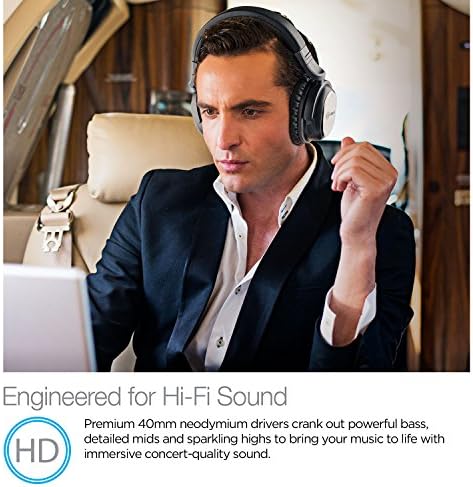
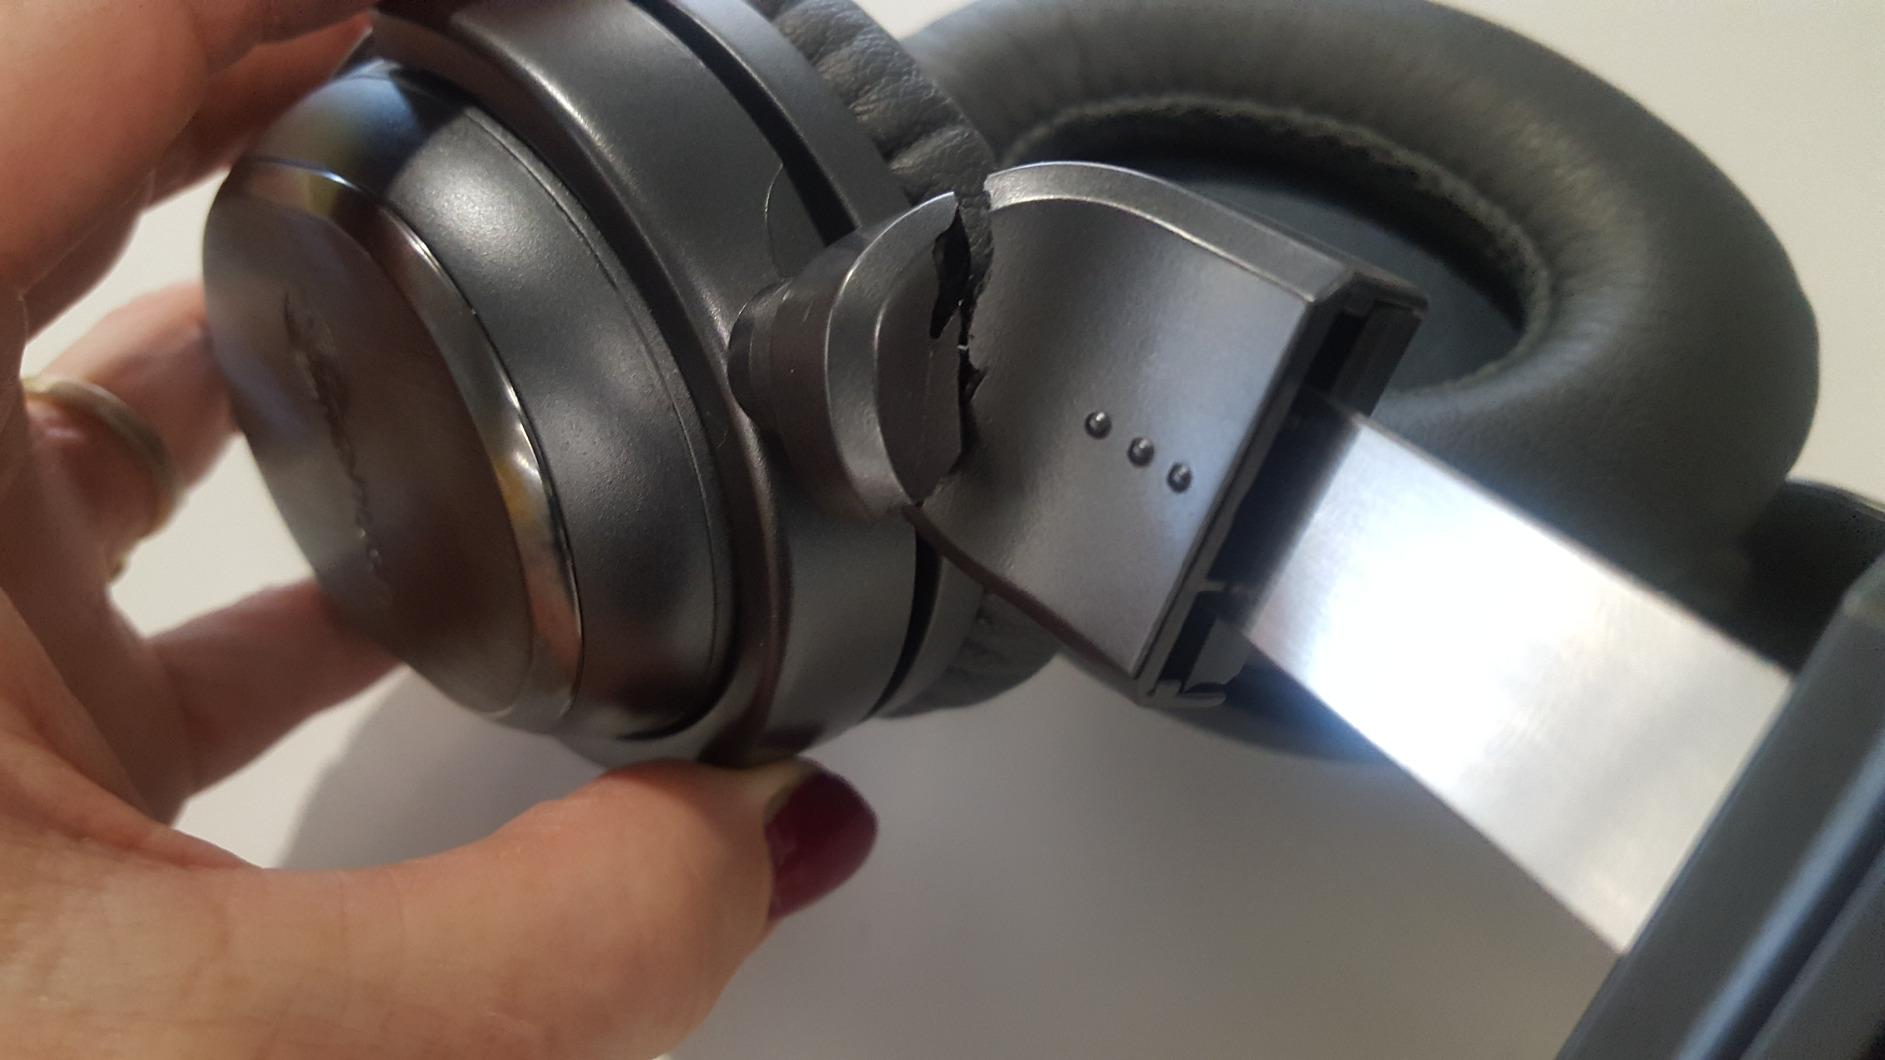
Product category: headphones
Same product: yes